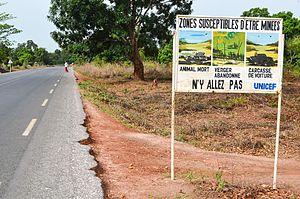
Un signe près de Ziguinchor, Sénégal, avertissement de mines terrestres. Le signe lit ""Zones susceptibles d'etre minees - Animal mort, Verger abandonne, Carcasse de voiture - N'y allez pas""
Le Mouvement contre les armes légères en Afrique de l’Ouest est une organisation non gouvernementale à vocation sous-régionale créée au Sénégal le 9 juillet 1999. Lors de sa création, le MALAO avait comme objectif de faire appliquer le Moratoire sur les armes légères, signé à Abuja le 31 octobre 1998 par les 13 États membres de la CEDEAO.